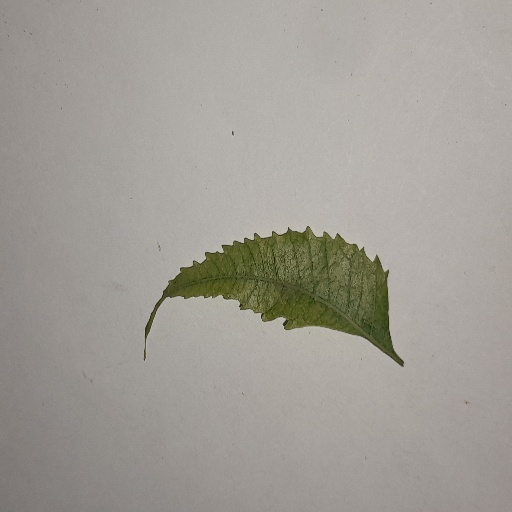
Species: Neem
Leaf condition: Yellow Leaf